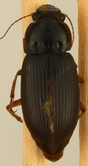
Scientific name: Harpalus pensylvanicus
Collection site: Sterling Site (STER), plot STER_006